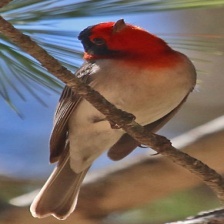
Species: RED FACED WARBLER
Scientific name: CARDELLINA RUBRIFRONS